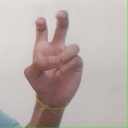
अक्षर: ई